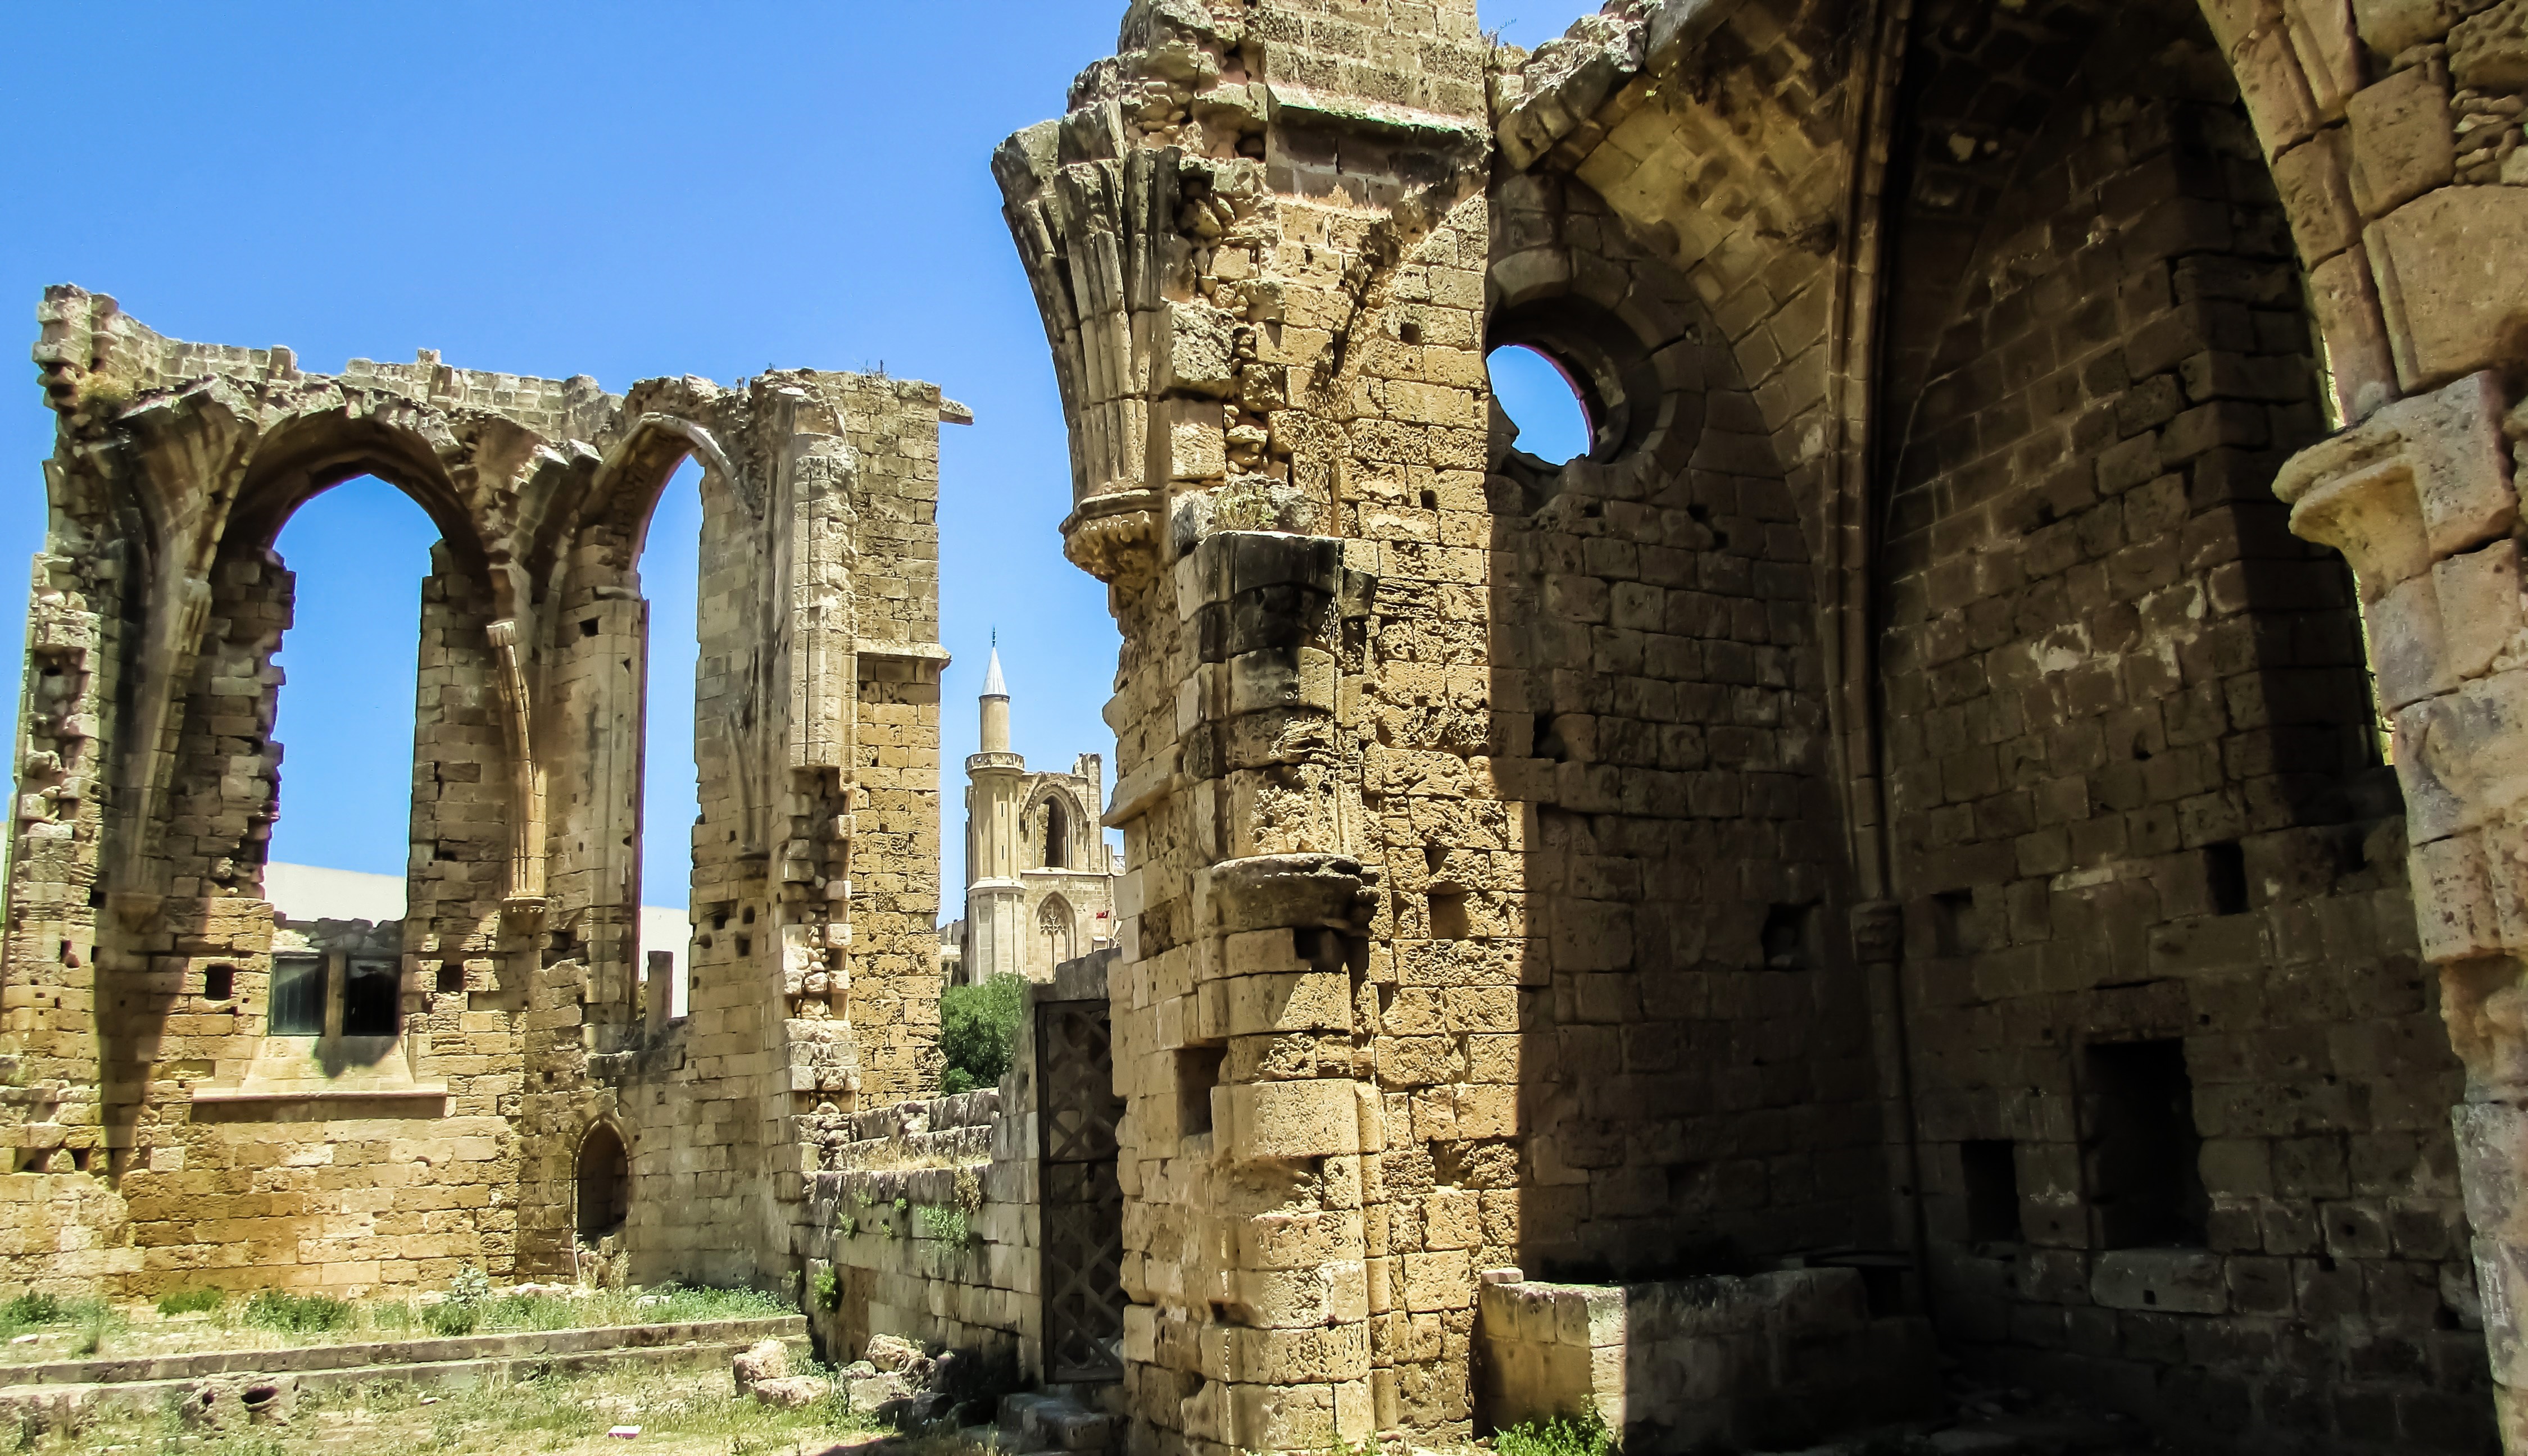
architecture, building, monument, arch, religion, landmark, sightseeing, church, tourism, gothic, place of worship, medieval architecture, medieval, temple, ruins, monastery, history, abbey, historical, middle ages, cyprus, st francis, archaeological site, unesco world heritage site, historic site, famagusta, gazimagusa, ancient history, ancient roman architecture, byzantine architecture